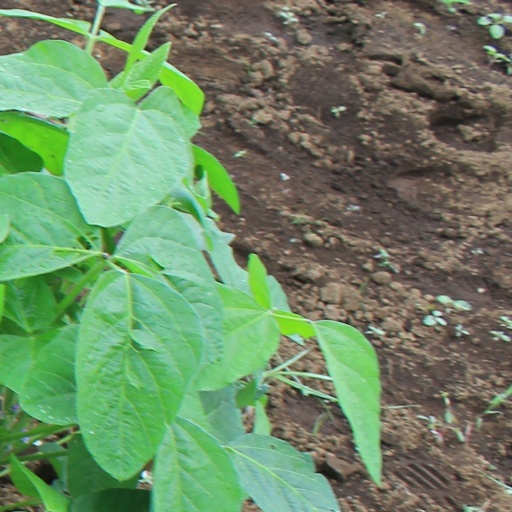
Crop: soybean